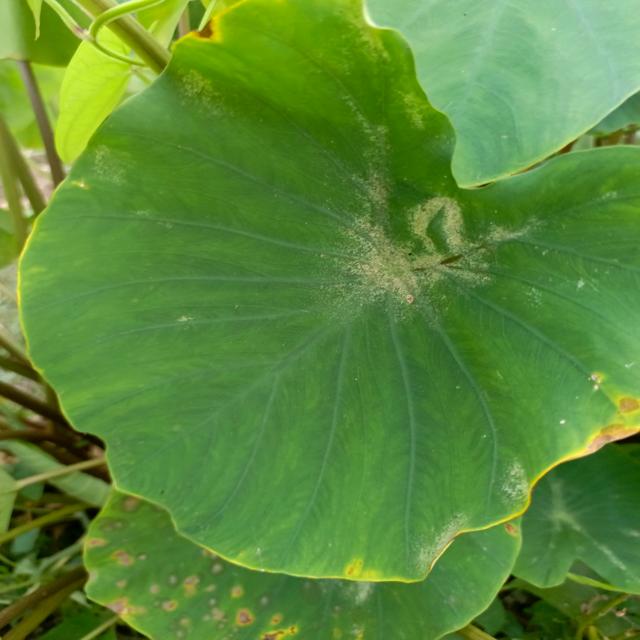
Label: Early_Blight